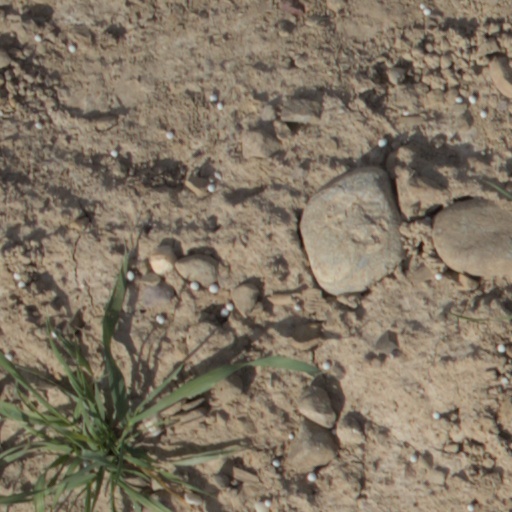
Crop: wheat